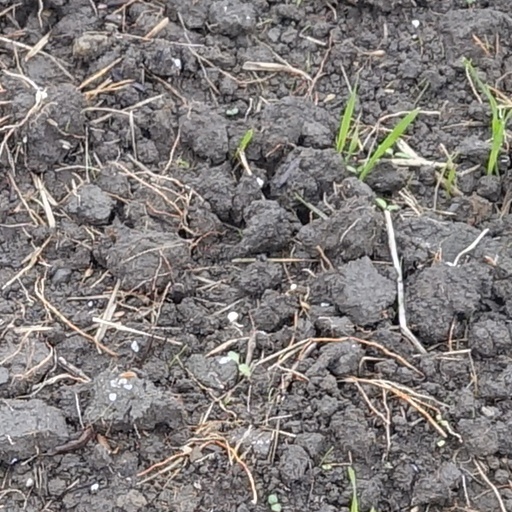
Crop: wheat